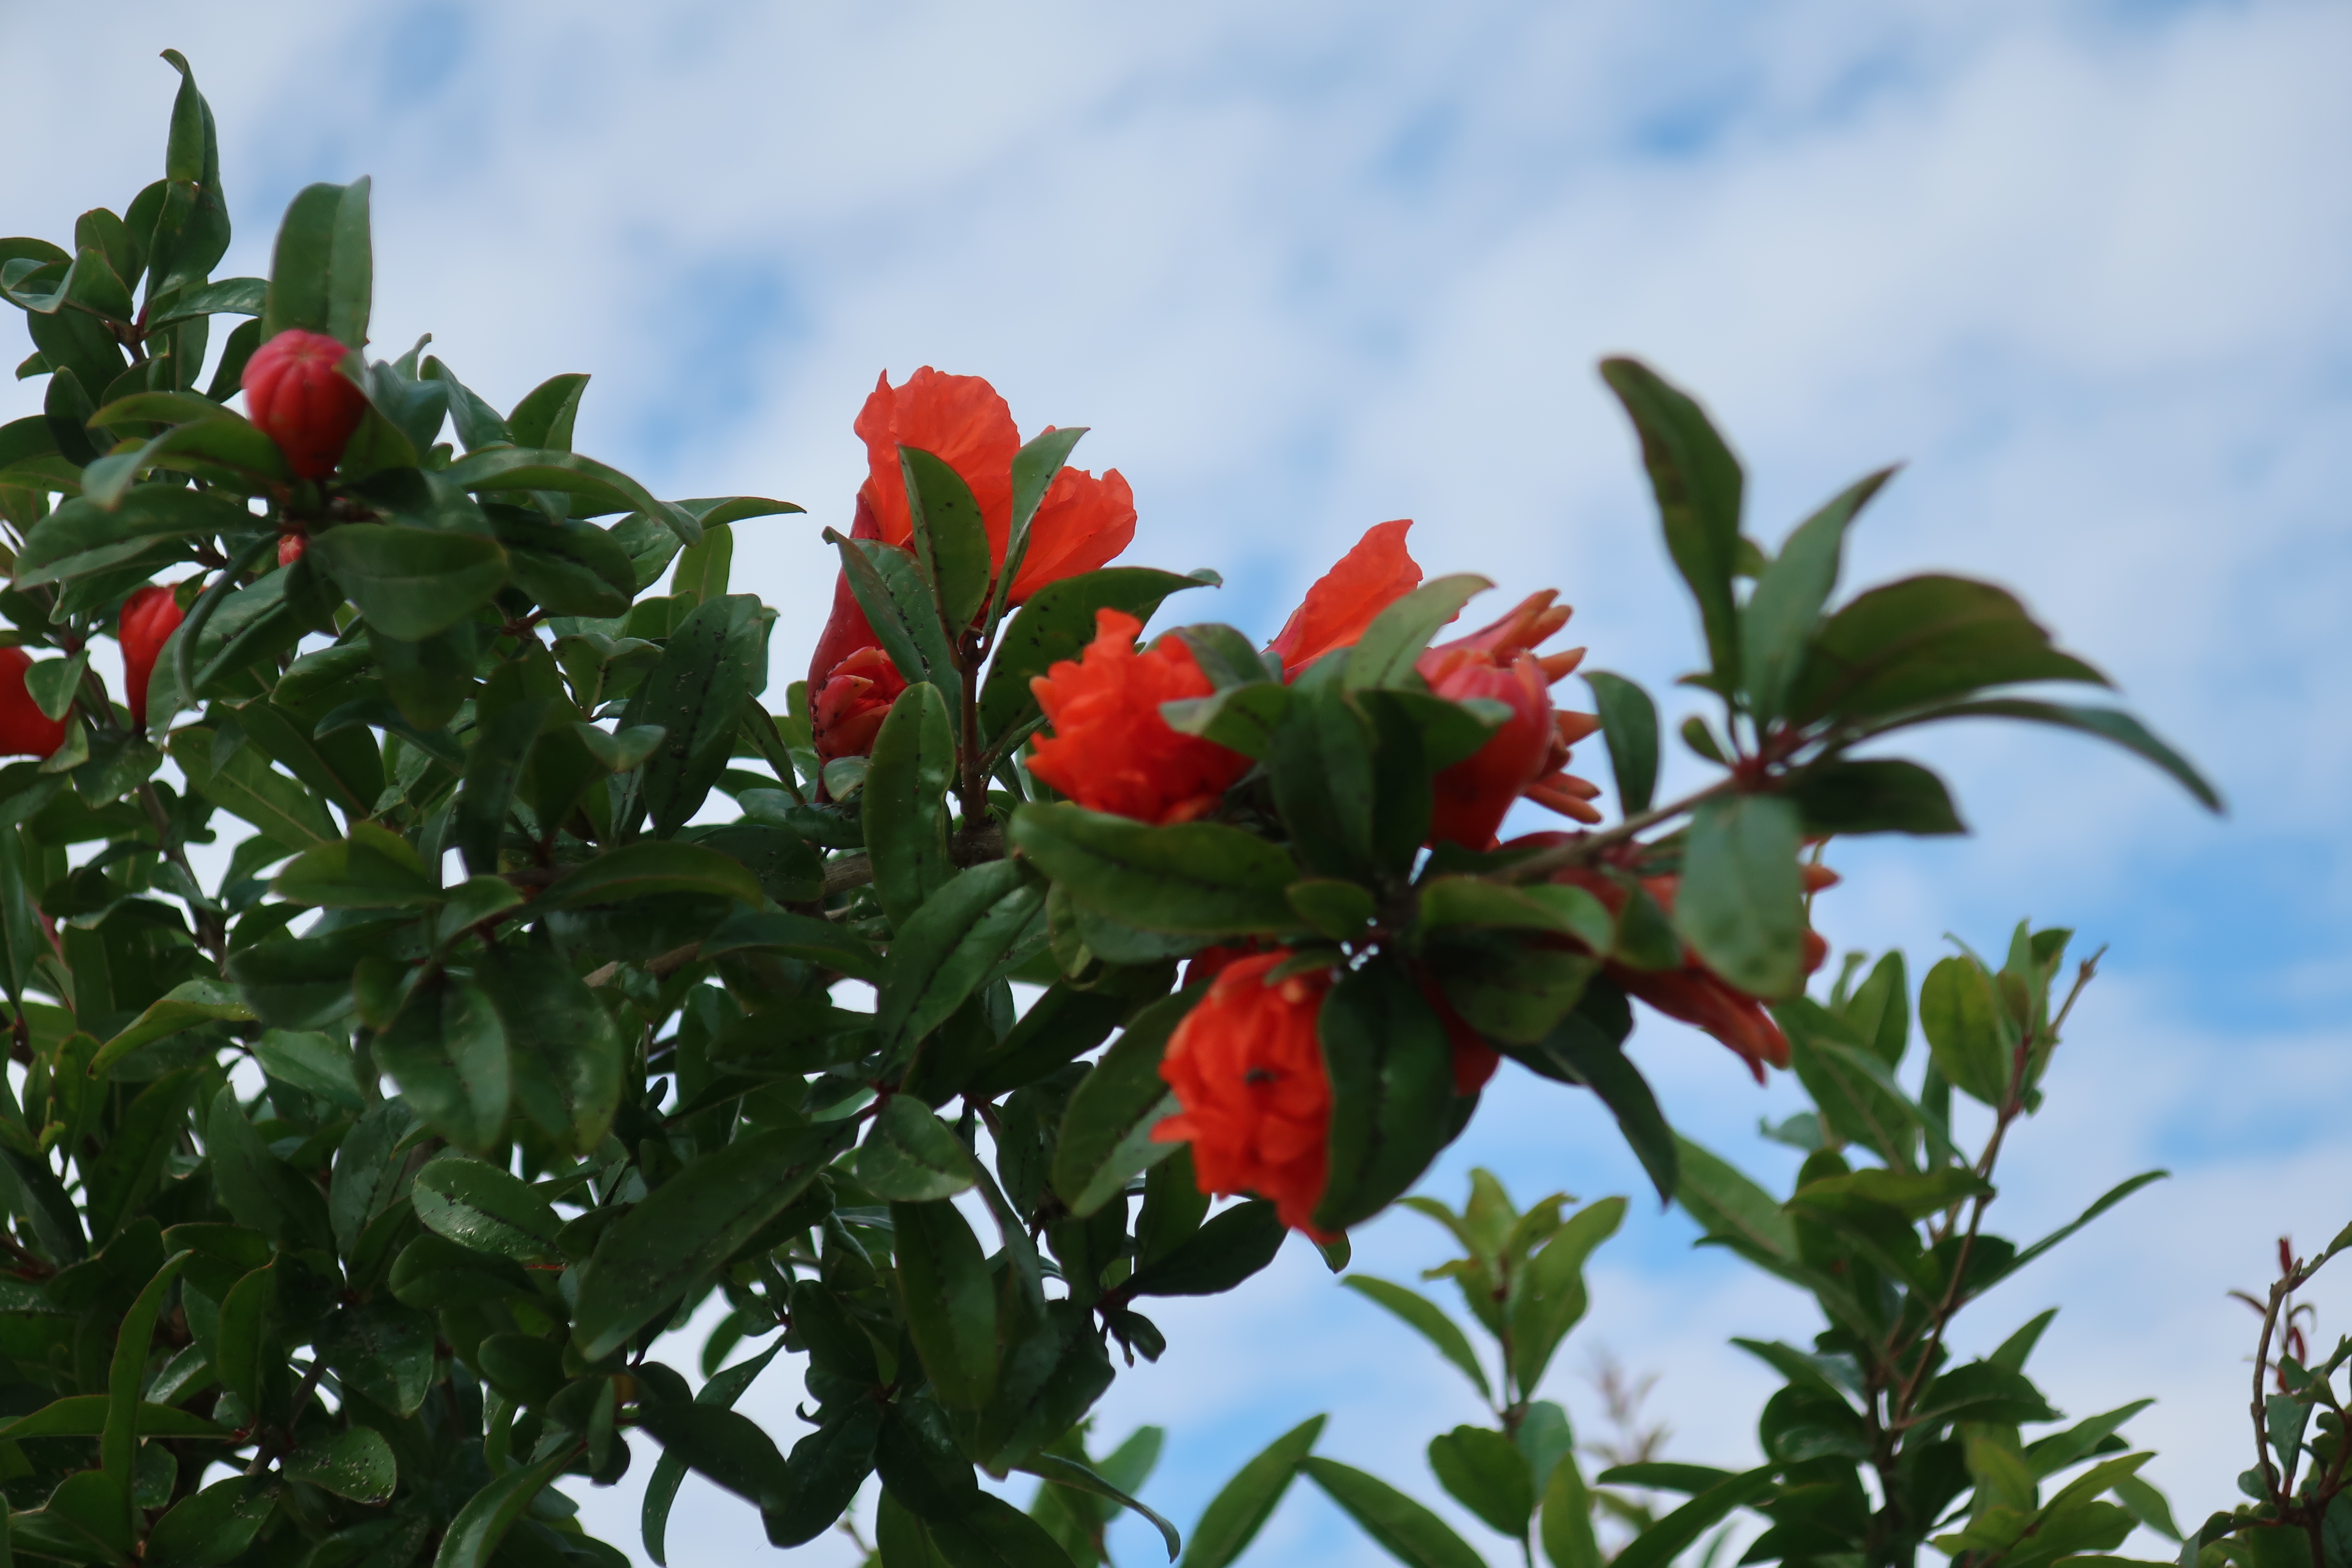
plant, tree, forest, flora, flowers, landscape, autumn, branch, nature, flower, flowering plant, fruit, pomegranate